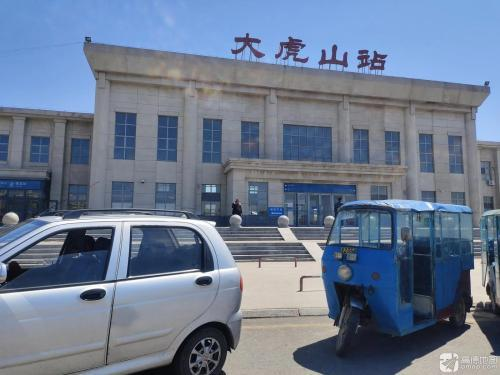
地标名称：大虎山站
所在城市：锦州市·黑山县